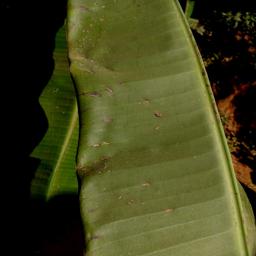
Label: MALBHOG LEAF